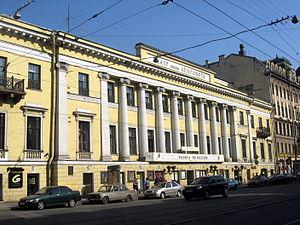
Le théâtre académique Lensoviet de Saint-Pétersbourg est un théâtre situé à Saint-Pétersbourg au N°12 de la perspective Vladimirski dans l'ancien hôtel particulier Korssakov.